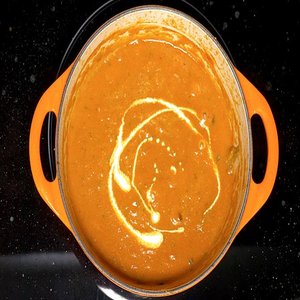
Dish: kofta